Great Sand Dunes National Park and Preserve

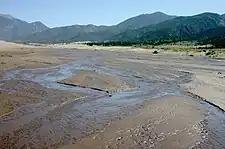
Medano Creek

Modern American Indian tribes were familiar with the area when Spaniards first arrived in the 17th century. The traditional Ute phrase for the Great Sand Dunes is "Saa waap maa nache" (sand that moves). Jicarilla Apaches settled in northern New Mexico and called the dunes "Sei-anyedi" (it goes up and down). Blanca Peak, just southeast of the dunes, is one of the four sacred mountains of the Navajo, who call it "Sisnaajini" (White Shell Mountain). These various tribes collected the inner layers of bark from ponderosa pine trees for use as food and medicine. The people from the Tewa/Tiwa-speaking pueblos along the Rio Grande remember a traditional site of great importance located in the valley near the dunes: the lake through which their people emerged into the present world. They call the lake "Sip'ophe" (Sandy Place Lake), which is thought to be the springs or lakes immediately west of the dune field.